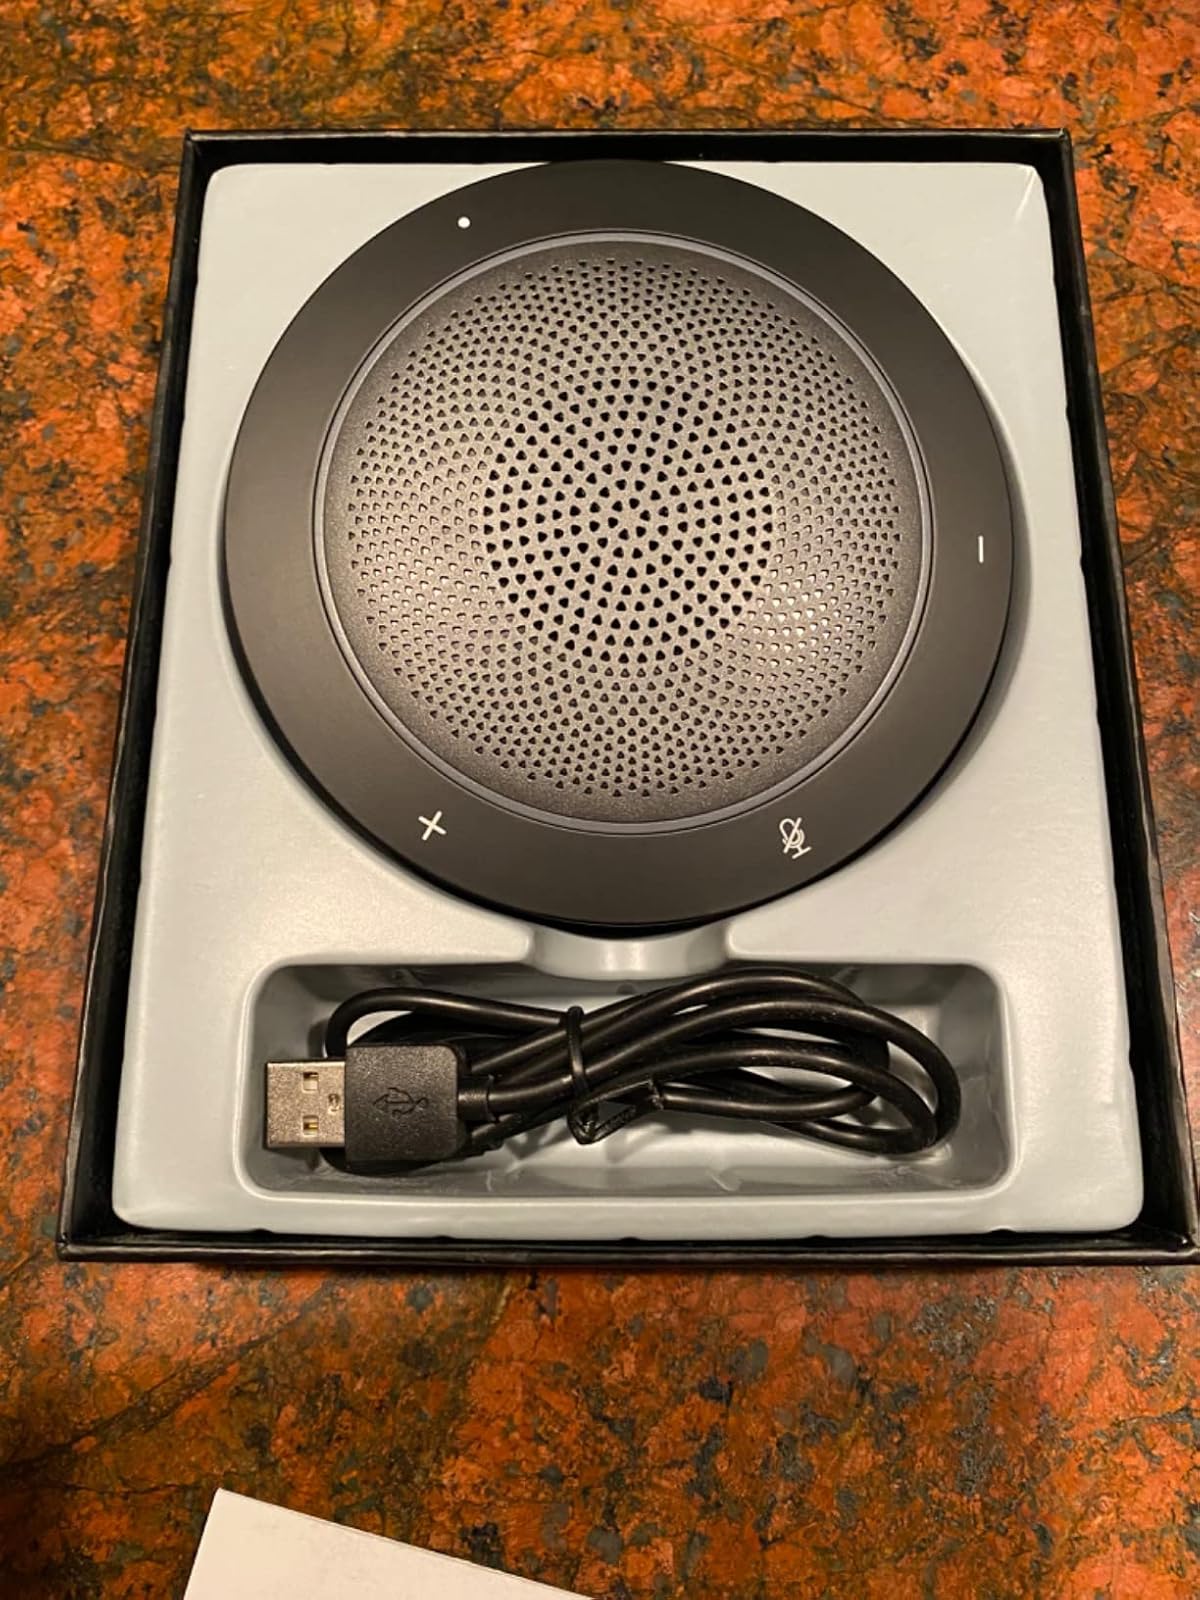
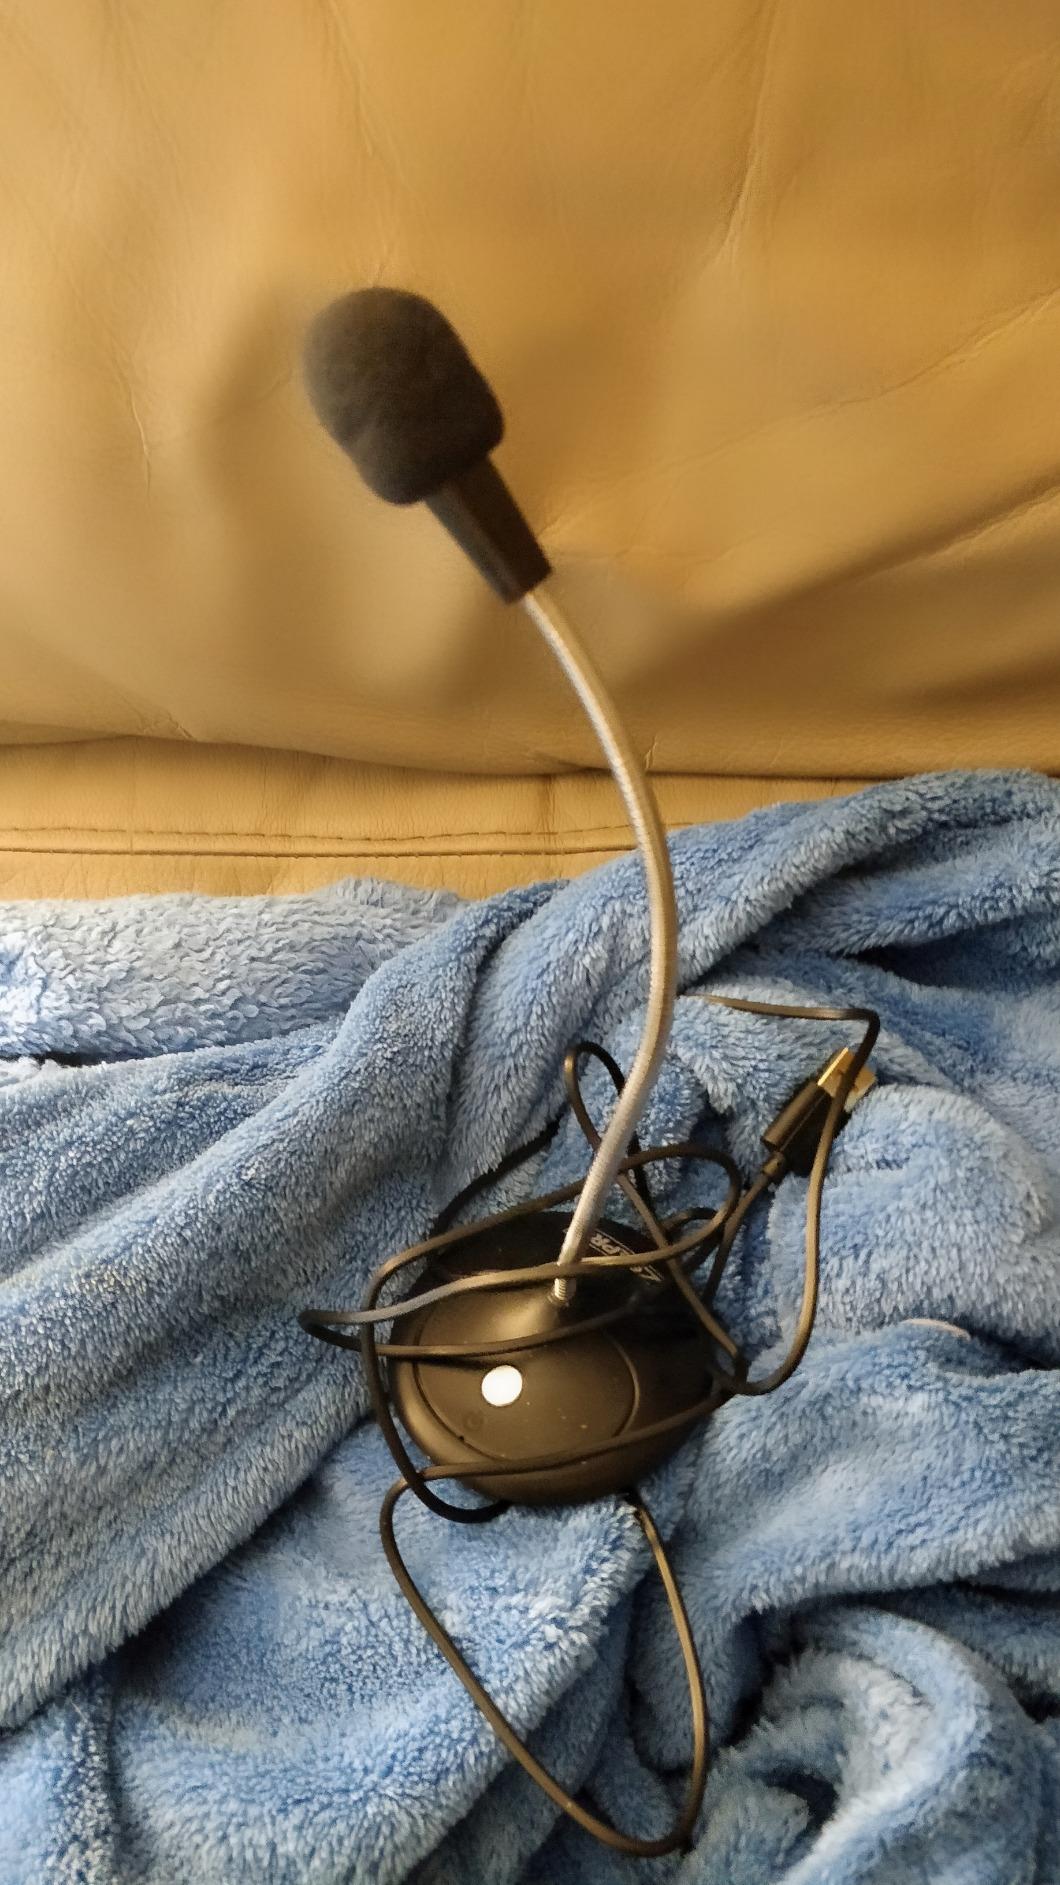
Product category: microphone
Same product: no